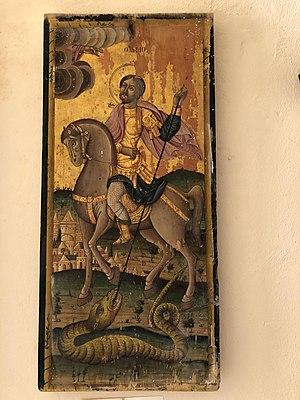
Monastère de Chrysoskalitissa (Innachori, Crète). Icône de Théodore le Tiron (1880).
Le monastère de Chrysoskalitissa est un monastère de Crète, en Grèce. Situé dans le sud de la côte ouest de l'île, dans le dème de Kissamos, il fut construit sur un promontoire dominant la mer juste à ses pieds. Le monastère est dédié à la dormition de la Vierge et à la Sainte Trinité.
Théodore Tiron est un mégalomartyr, appelé aussi Théodore le Conscrit ou Théodore d'Amasée.